Mazda Kabura

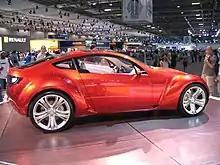
Rear 3/4 view

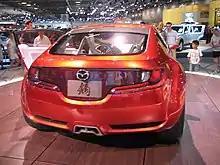
Rear view

Power was supplied to Kabura concept's rear wheels from a 2.0 L version of Mazda's MZR DOHC 16-valve engine. The Kabura used 245/35R19 Bridgestone Potenza front tires and 245/35R20 tires at the rear. While this concept has been assembled with several MX-5 chassis components, the basic dimensions fell between the MX-3 and the RX-8. As a sport compact, it would have slotted below the RX-8 in the Mazda lineup.